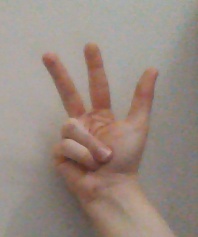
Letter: al